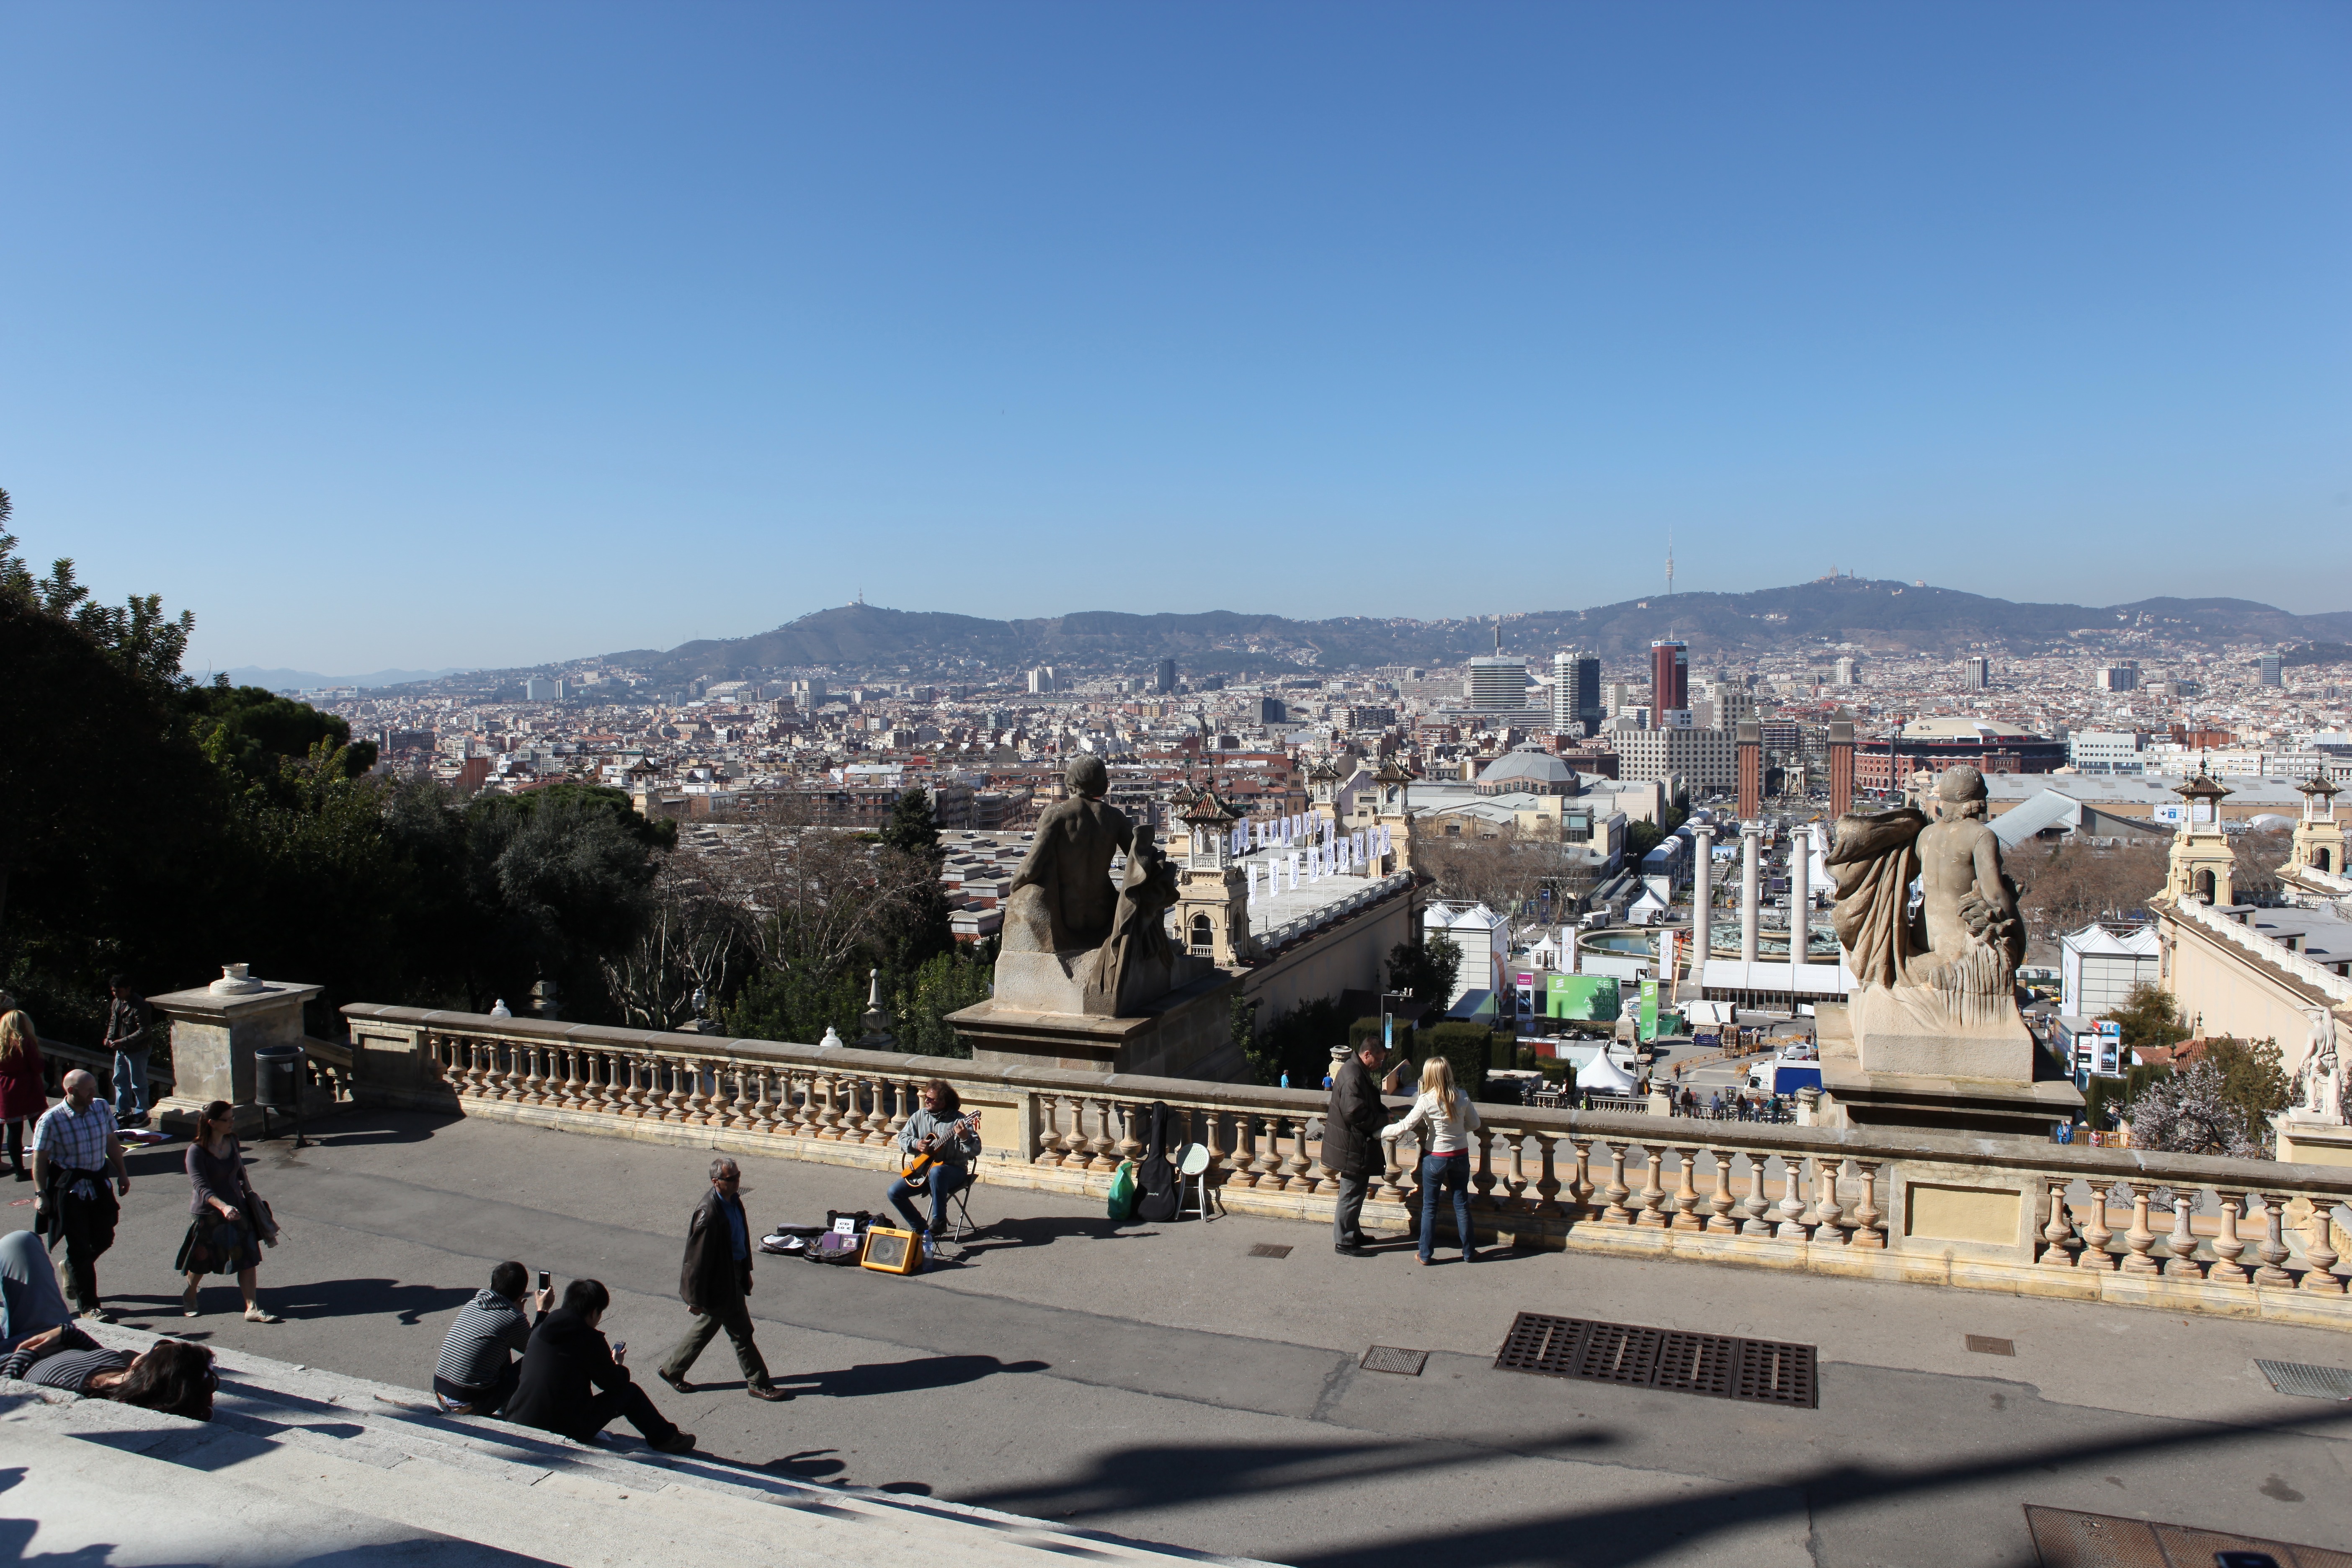
snow, winter, skyline, town, city, cityscape, panorama, tourism, barcelona, spain, catalonia, town square, aerial photography